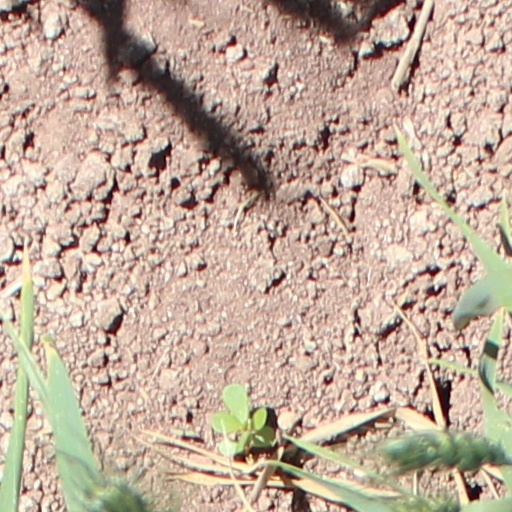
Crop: wheat